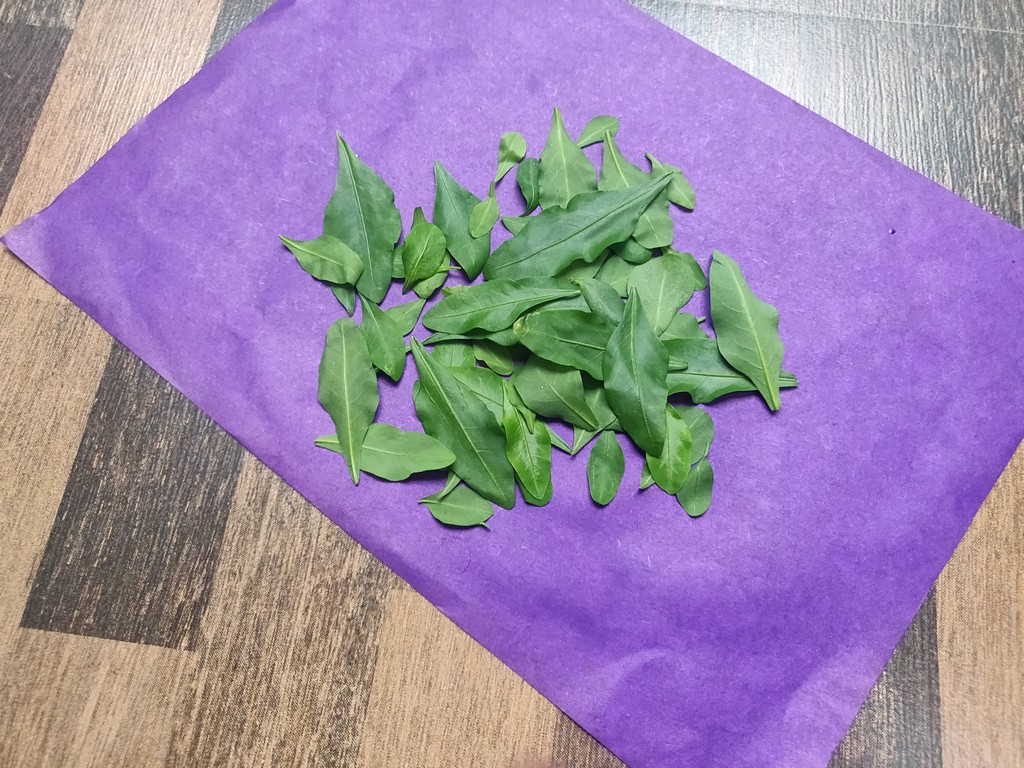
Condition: Healthy
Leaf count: multiple
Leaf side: unknown